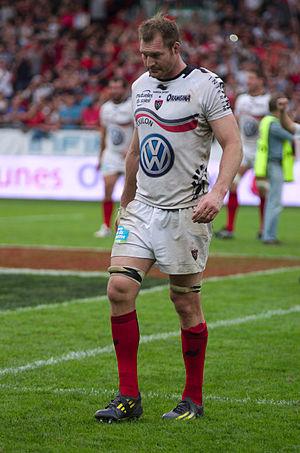
L'histoire du Rugby club toulonnais, club français de rugby à XV, débute le 3 juin 1908. Elle est marquée par quatre titres de champion de France de première division et par trois Coupes d'Europe remportées.
Alexander James Williams plus communément appelé Ali Williams, né le 30 avril 1981 à Auckland, est un joueur de rugby à XV néo-zélandais. Il évolue au poste de deuxième ligne.